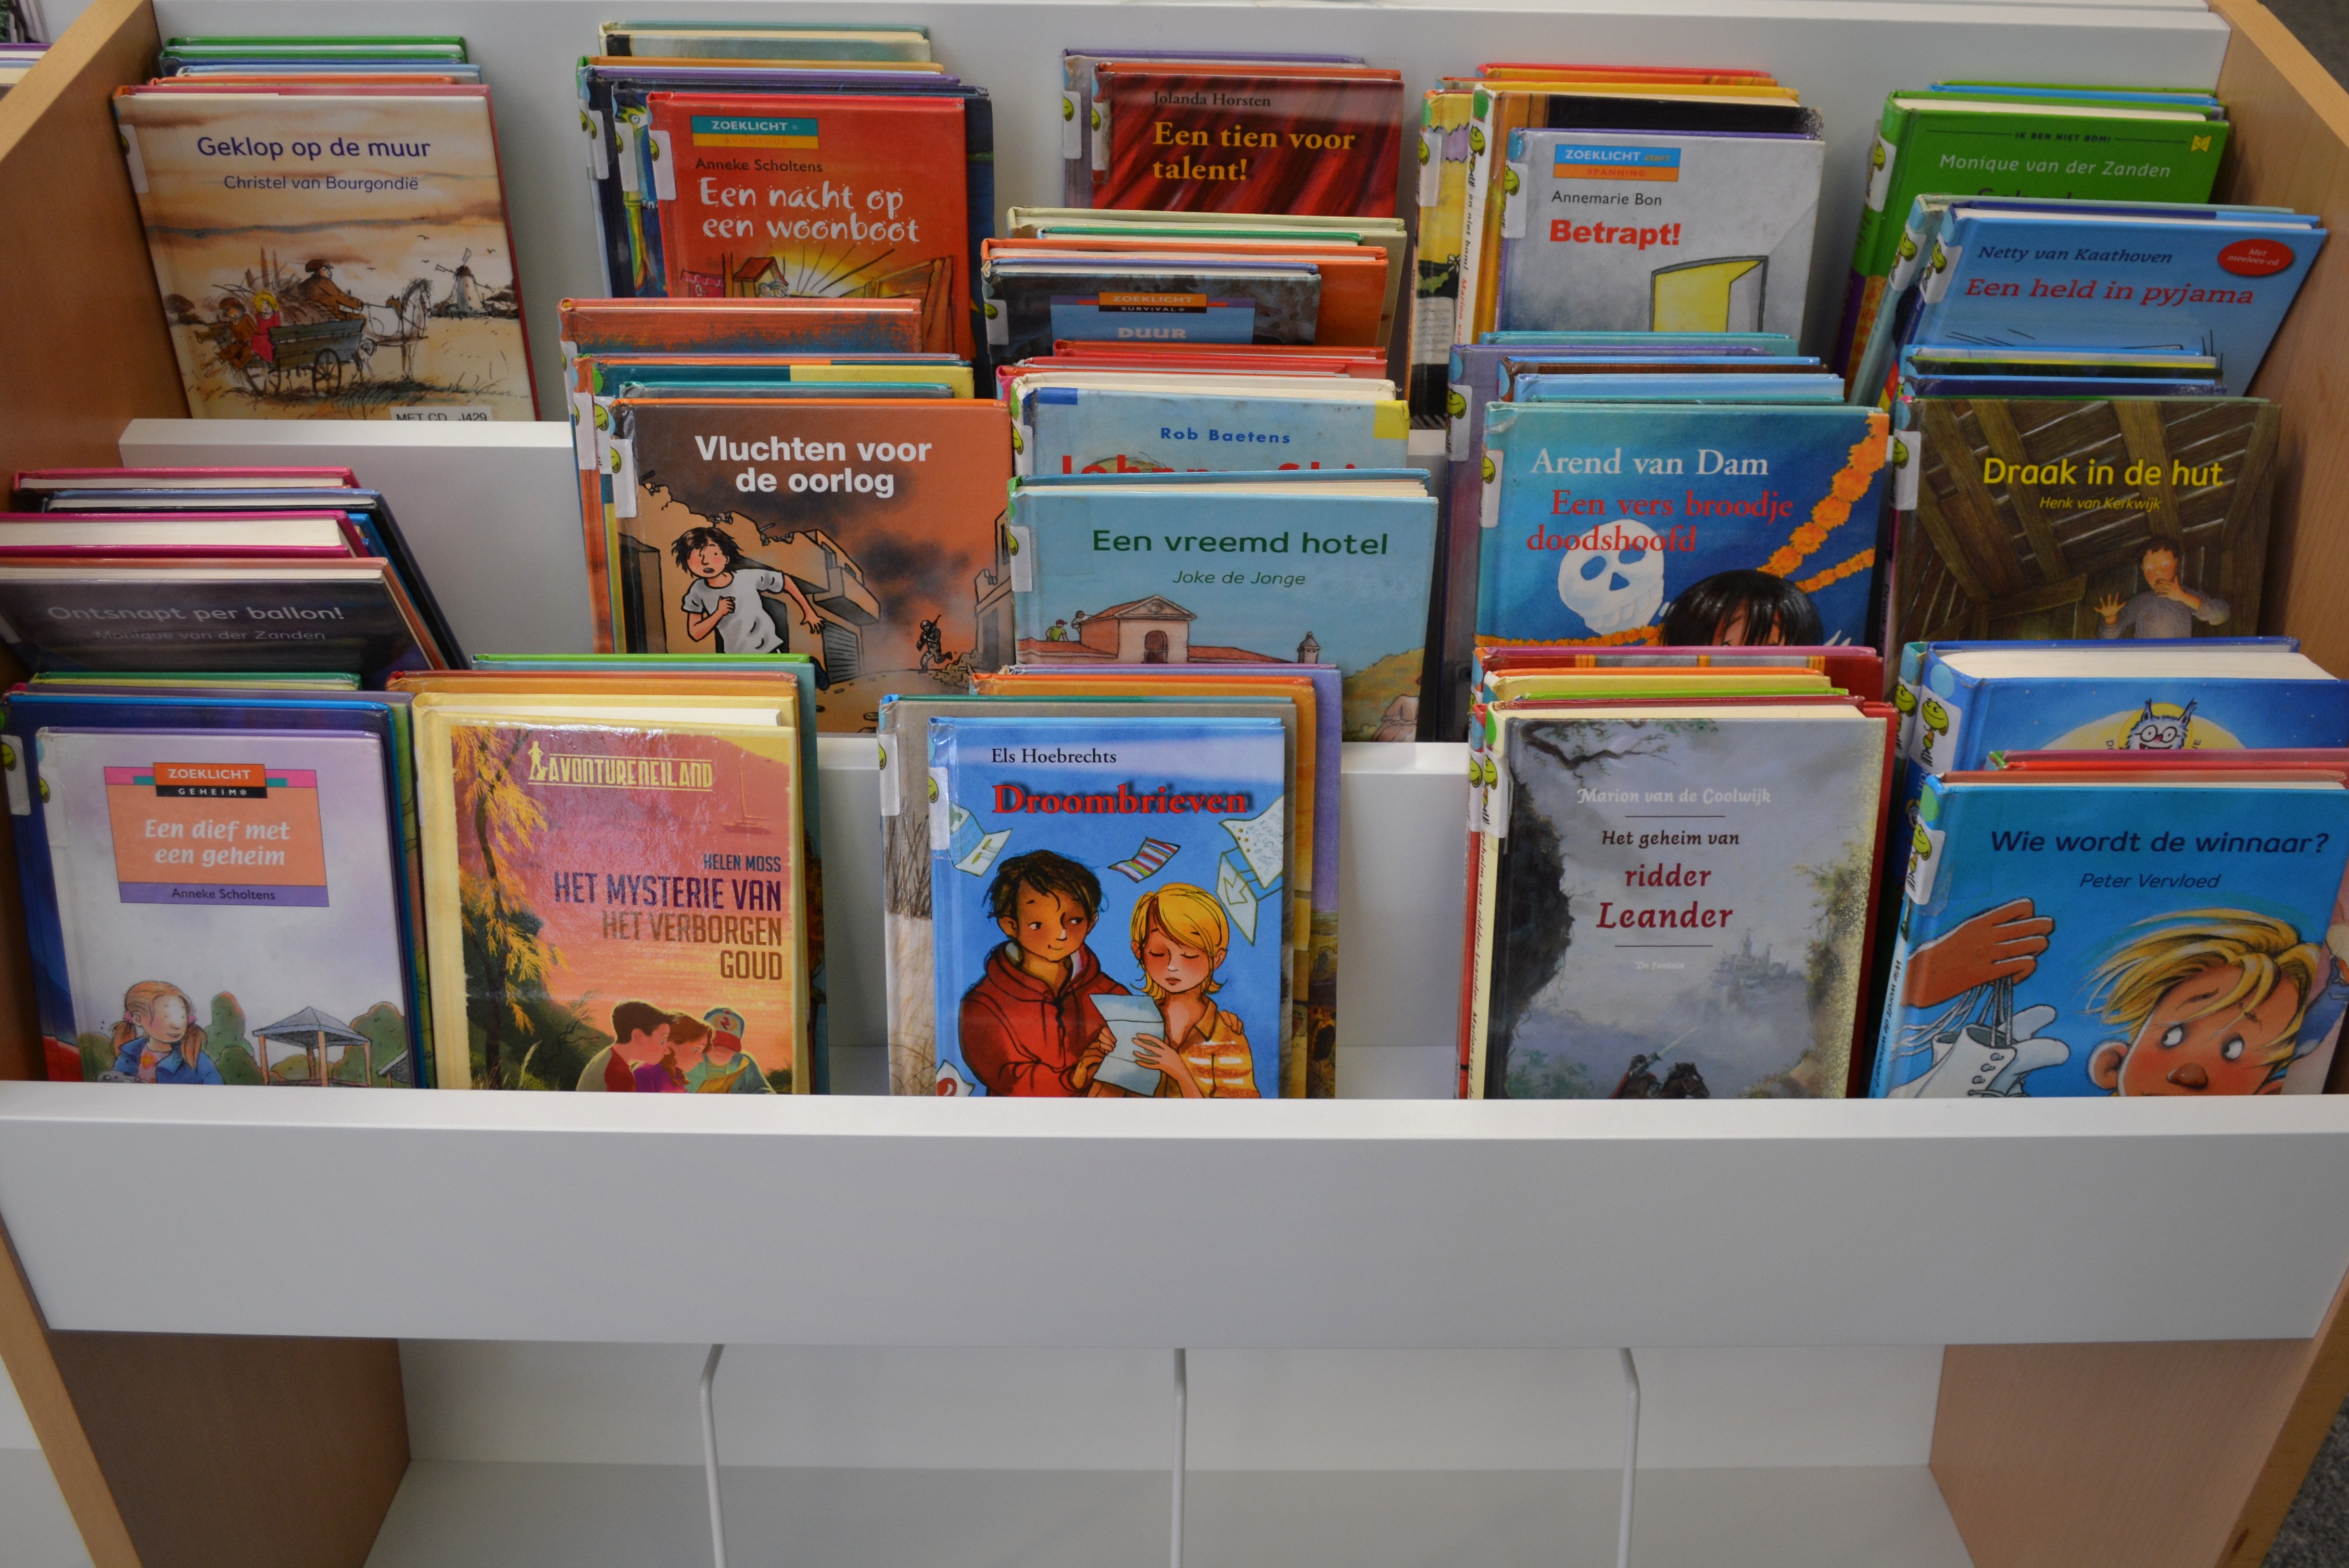
read, product, library, books